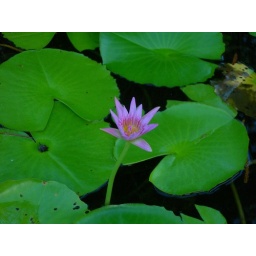
A water flower in one of the ponds in the Botanical Gardens.I like the colour of this flower.